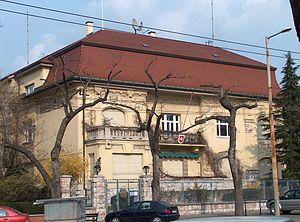
Ambassade de Suisse - Budapest Italiano: Ambasciata di Svizzera in Ungheria